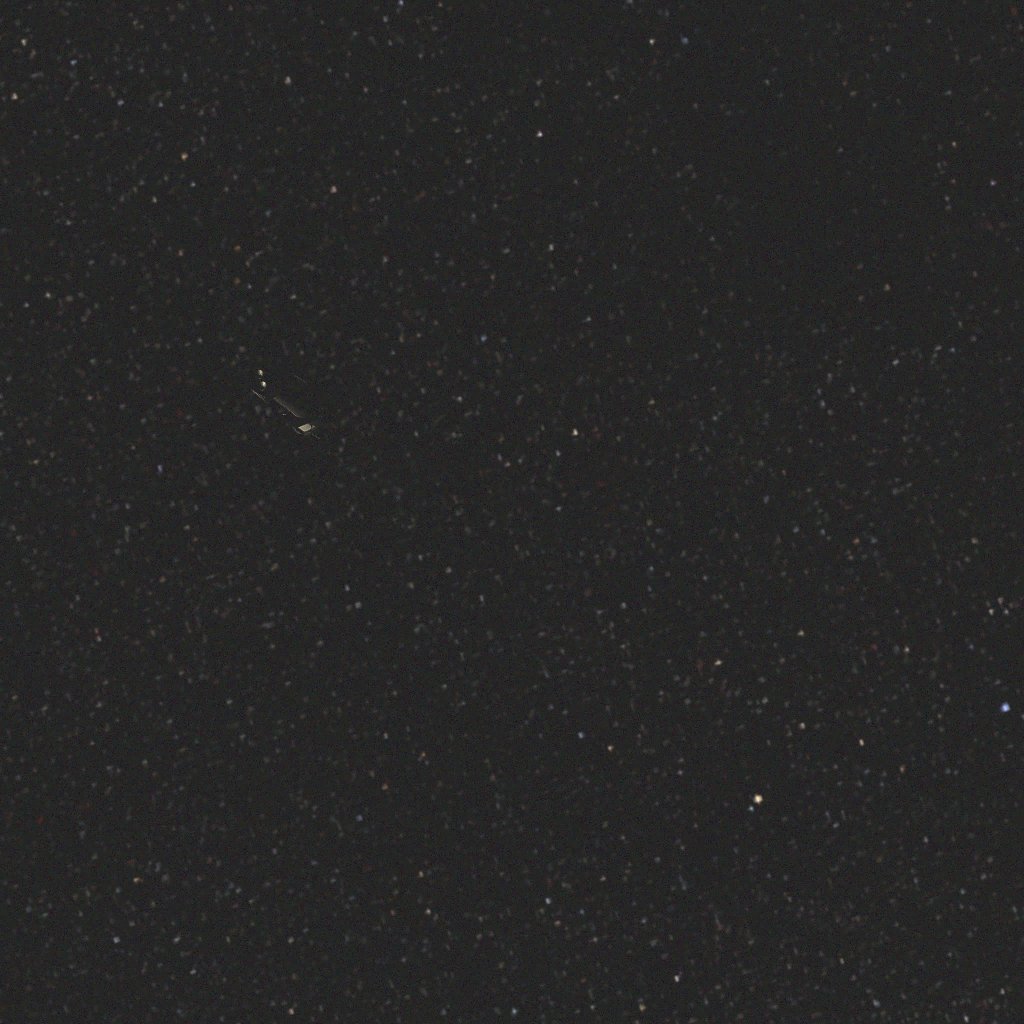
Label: xmm_newton